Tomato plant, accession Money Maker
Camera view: tilt-top (135 deg); turntable rotation: 150 degrees
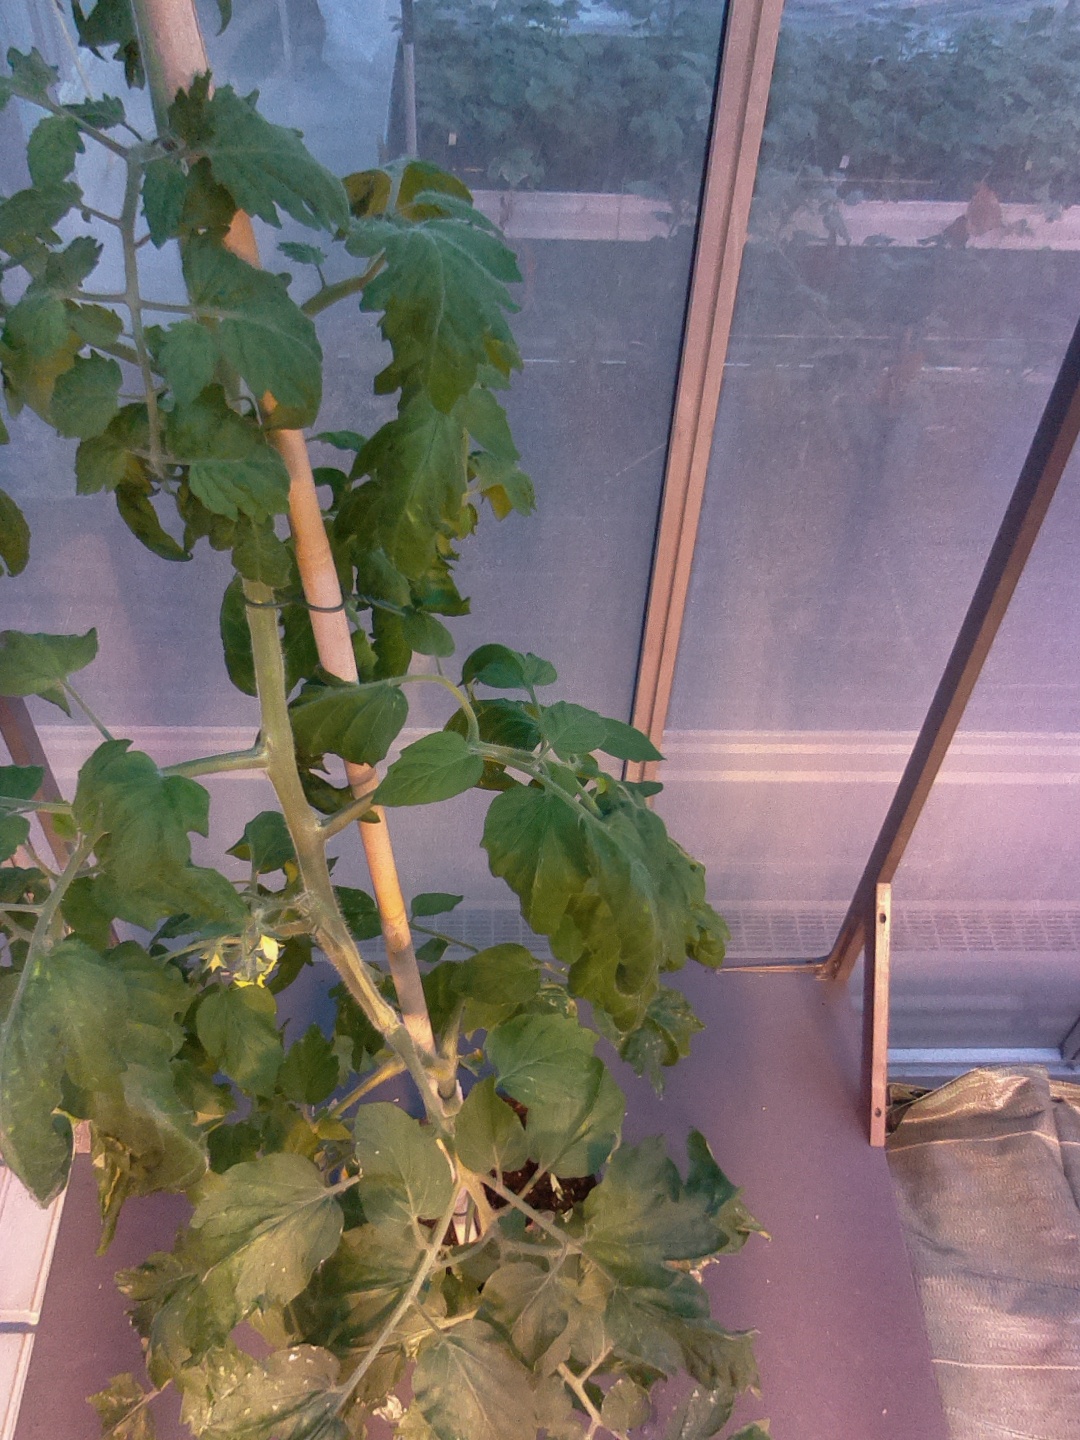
BBCH growth stage 63: 30%-40% of flowers open